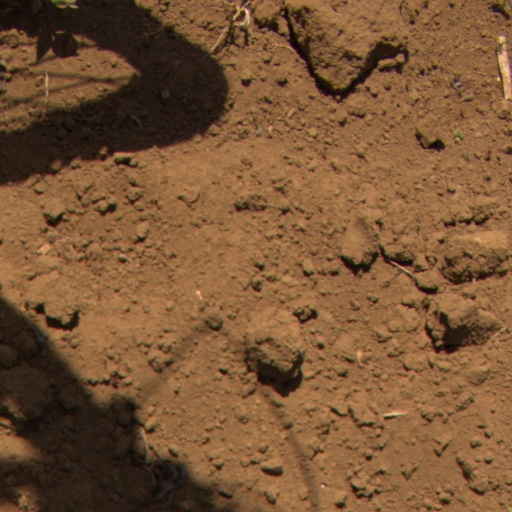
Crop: Jerusalem artichoke